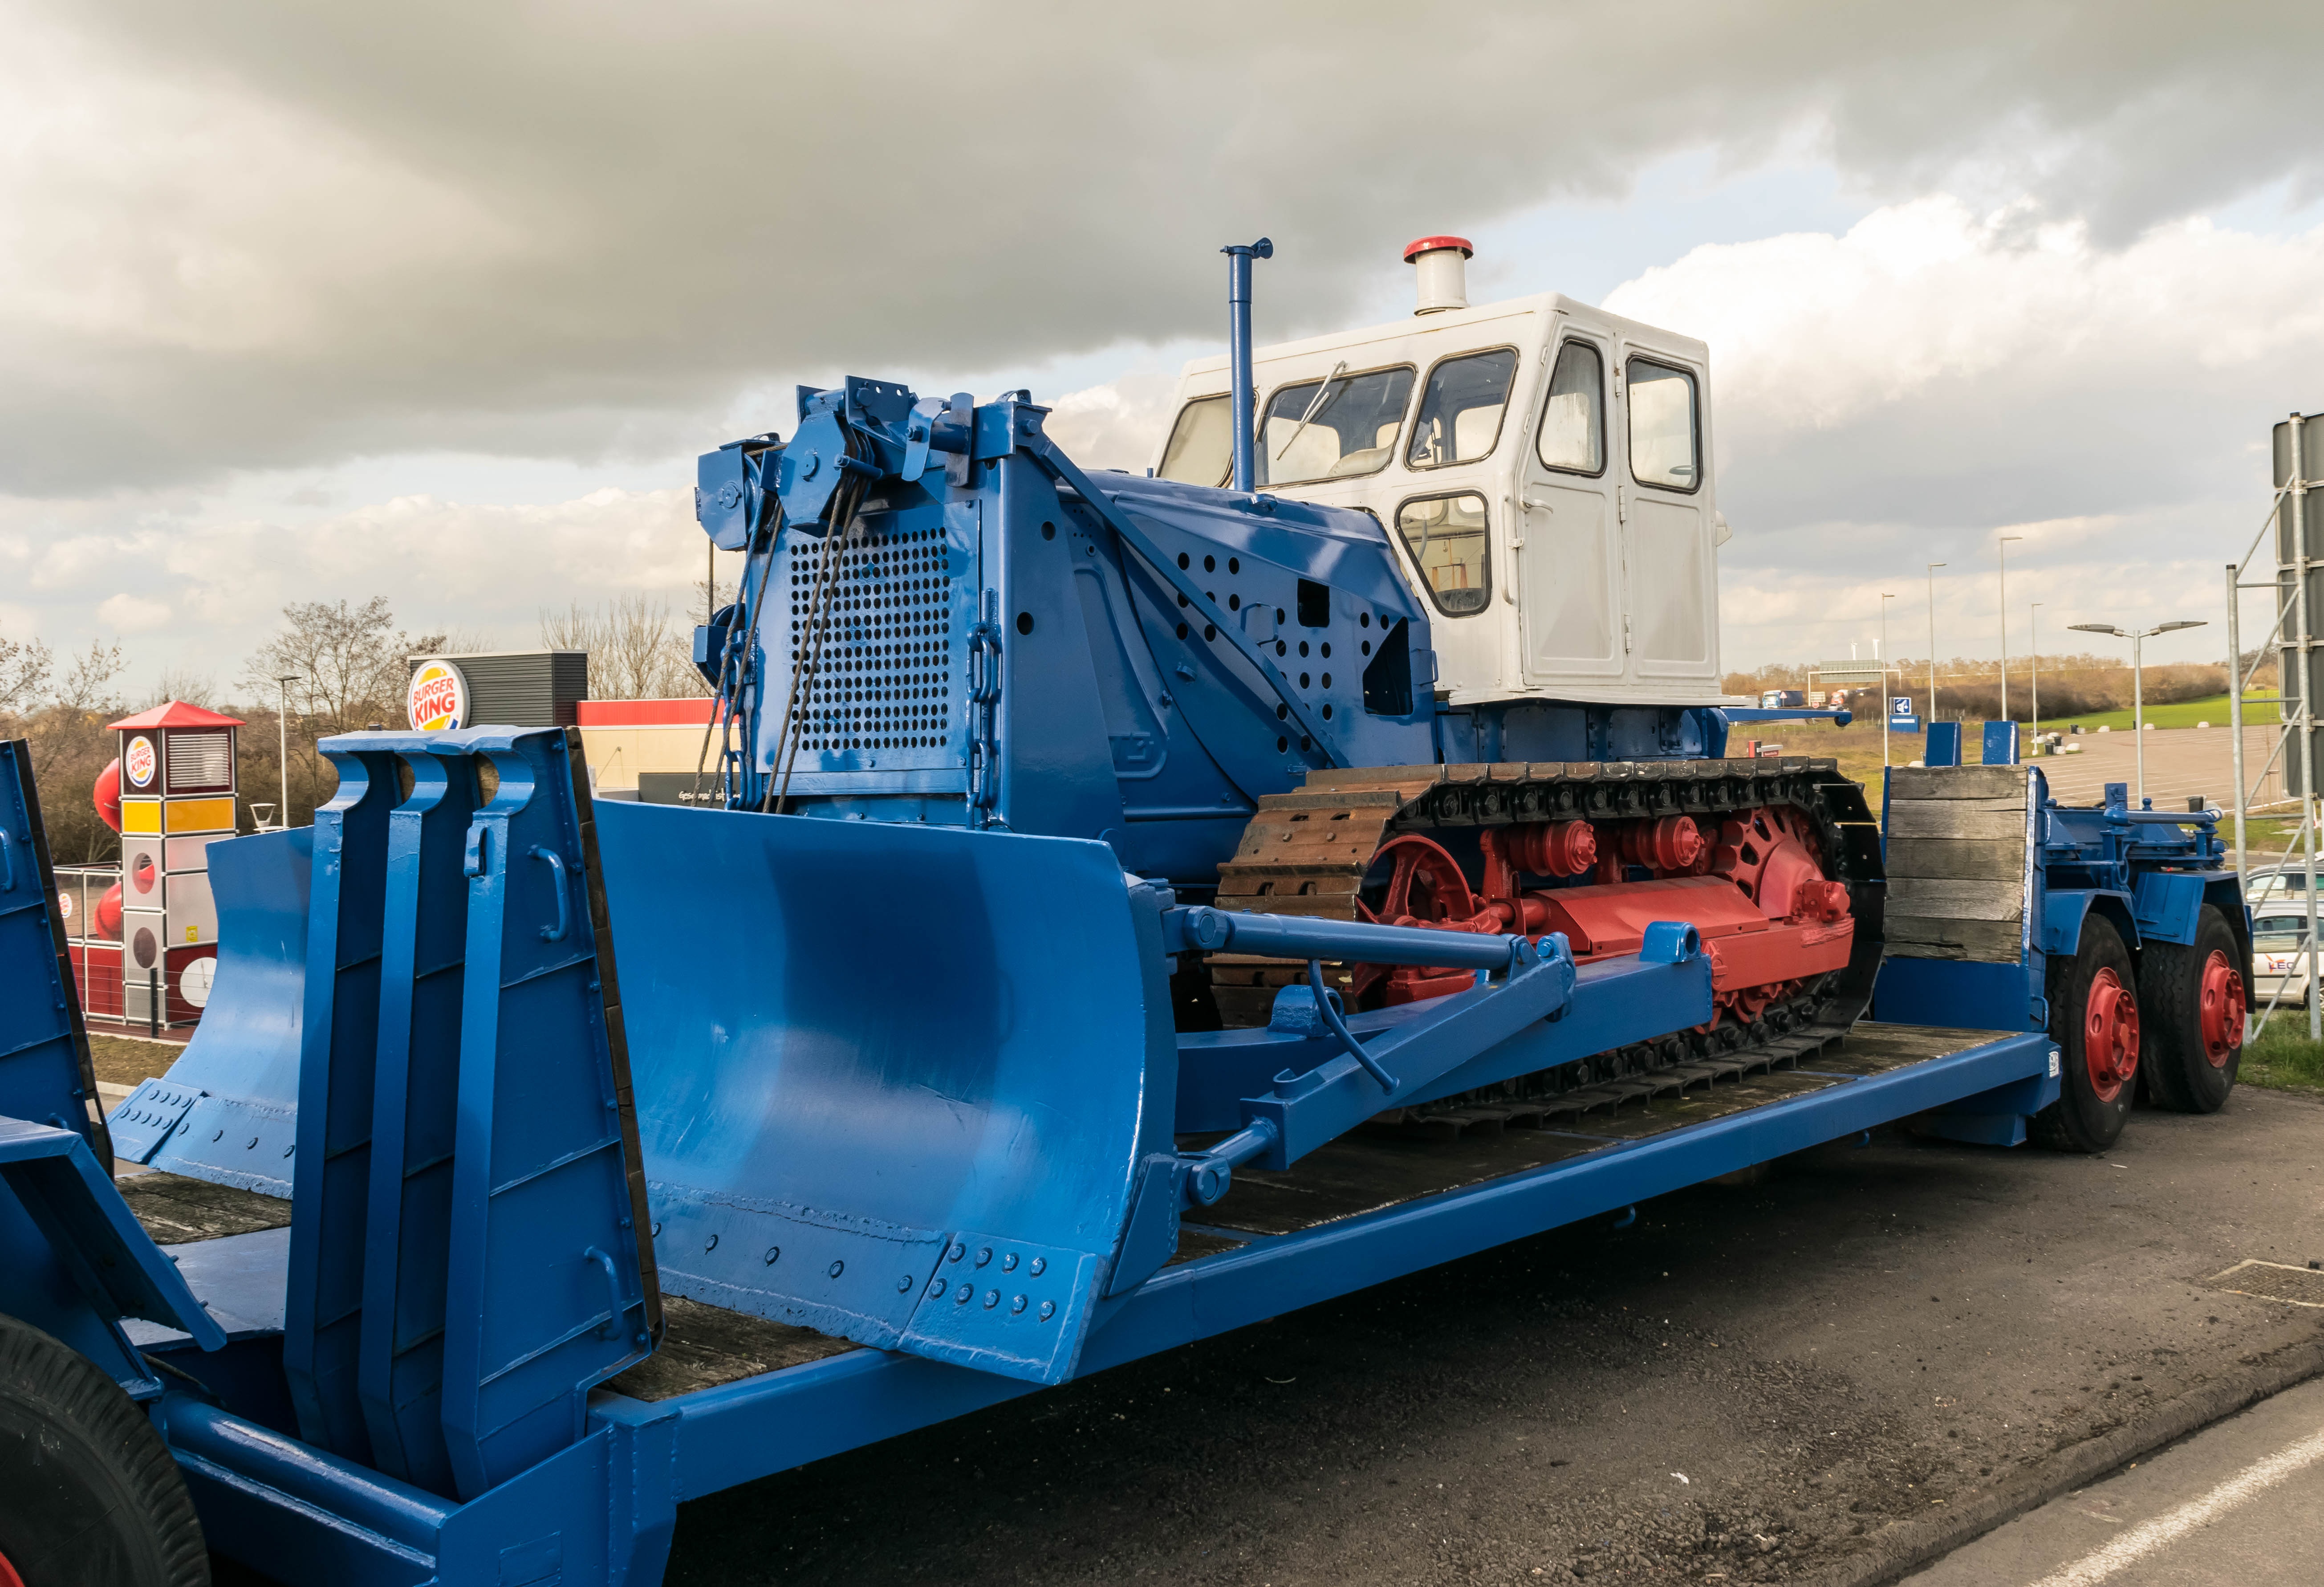
tractor, old, asphalt, transport, vehicle, machine, caterpillar, oldtimer, slide, restored, construction machine, construction equipment, land vehicle, old machine